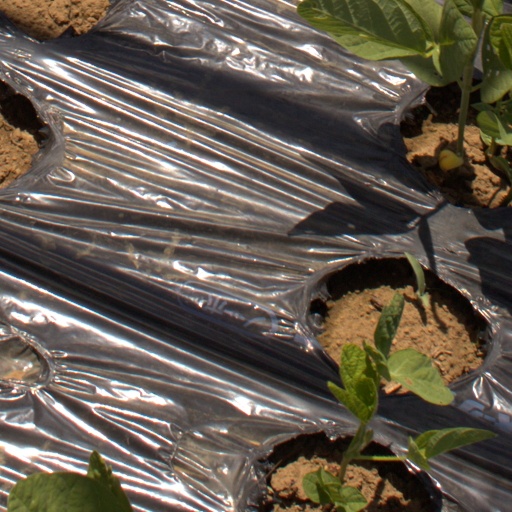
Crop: Jerusalem artichoke